Georgina Sweet

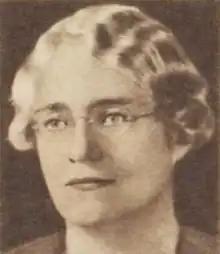
1937 photograph by Spencer Shier

Georgina Sweet (22 January 1875 – 1 January 1946) was an Australian zoologist and women's rights activist. She was the first woman to graduate with a Doctor of Science from the University of Melbourne, and was the first female acting professor in an Australian university.